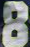
Number: 8